Barton S. Alexander

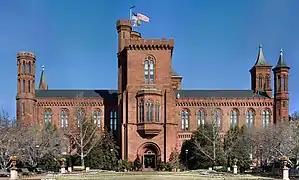
Most of Captain Alexander's contributions dealt with the interior structure of the Smithsonian "castle."

At the same time as his work on the Scott Building, Alexander was asked to take up the challenge of completing the Smithsonian Institution Building, the progress of which had bogged down under architect James Renwick Jr. In August 1853, Alexander accepted, and by 1855, the Smithsonian Building was complete. During construction, Alexander slightly altered Renwick's original design by placing the Smithsonian's main lecture hall on the second floor. The change allowed for superior acoustics and a wider space than could be found on the first floor. To support the large lecture hall and the central core of the building, Alexander arranged for the installation of fireproof masonry-encased iron structural columns. These would prove their value on January 24, 1865, when a fire broke out on the roof above the lecture hall. The resulting blaze destroyed the hall and damaged much of the rest of the structure. Thanks to the fireproof columns, however, the Smithsonian building did not collapse.